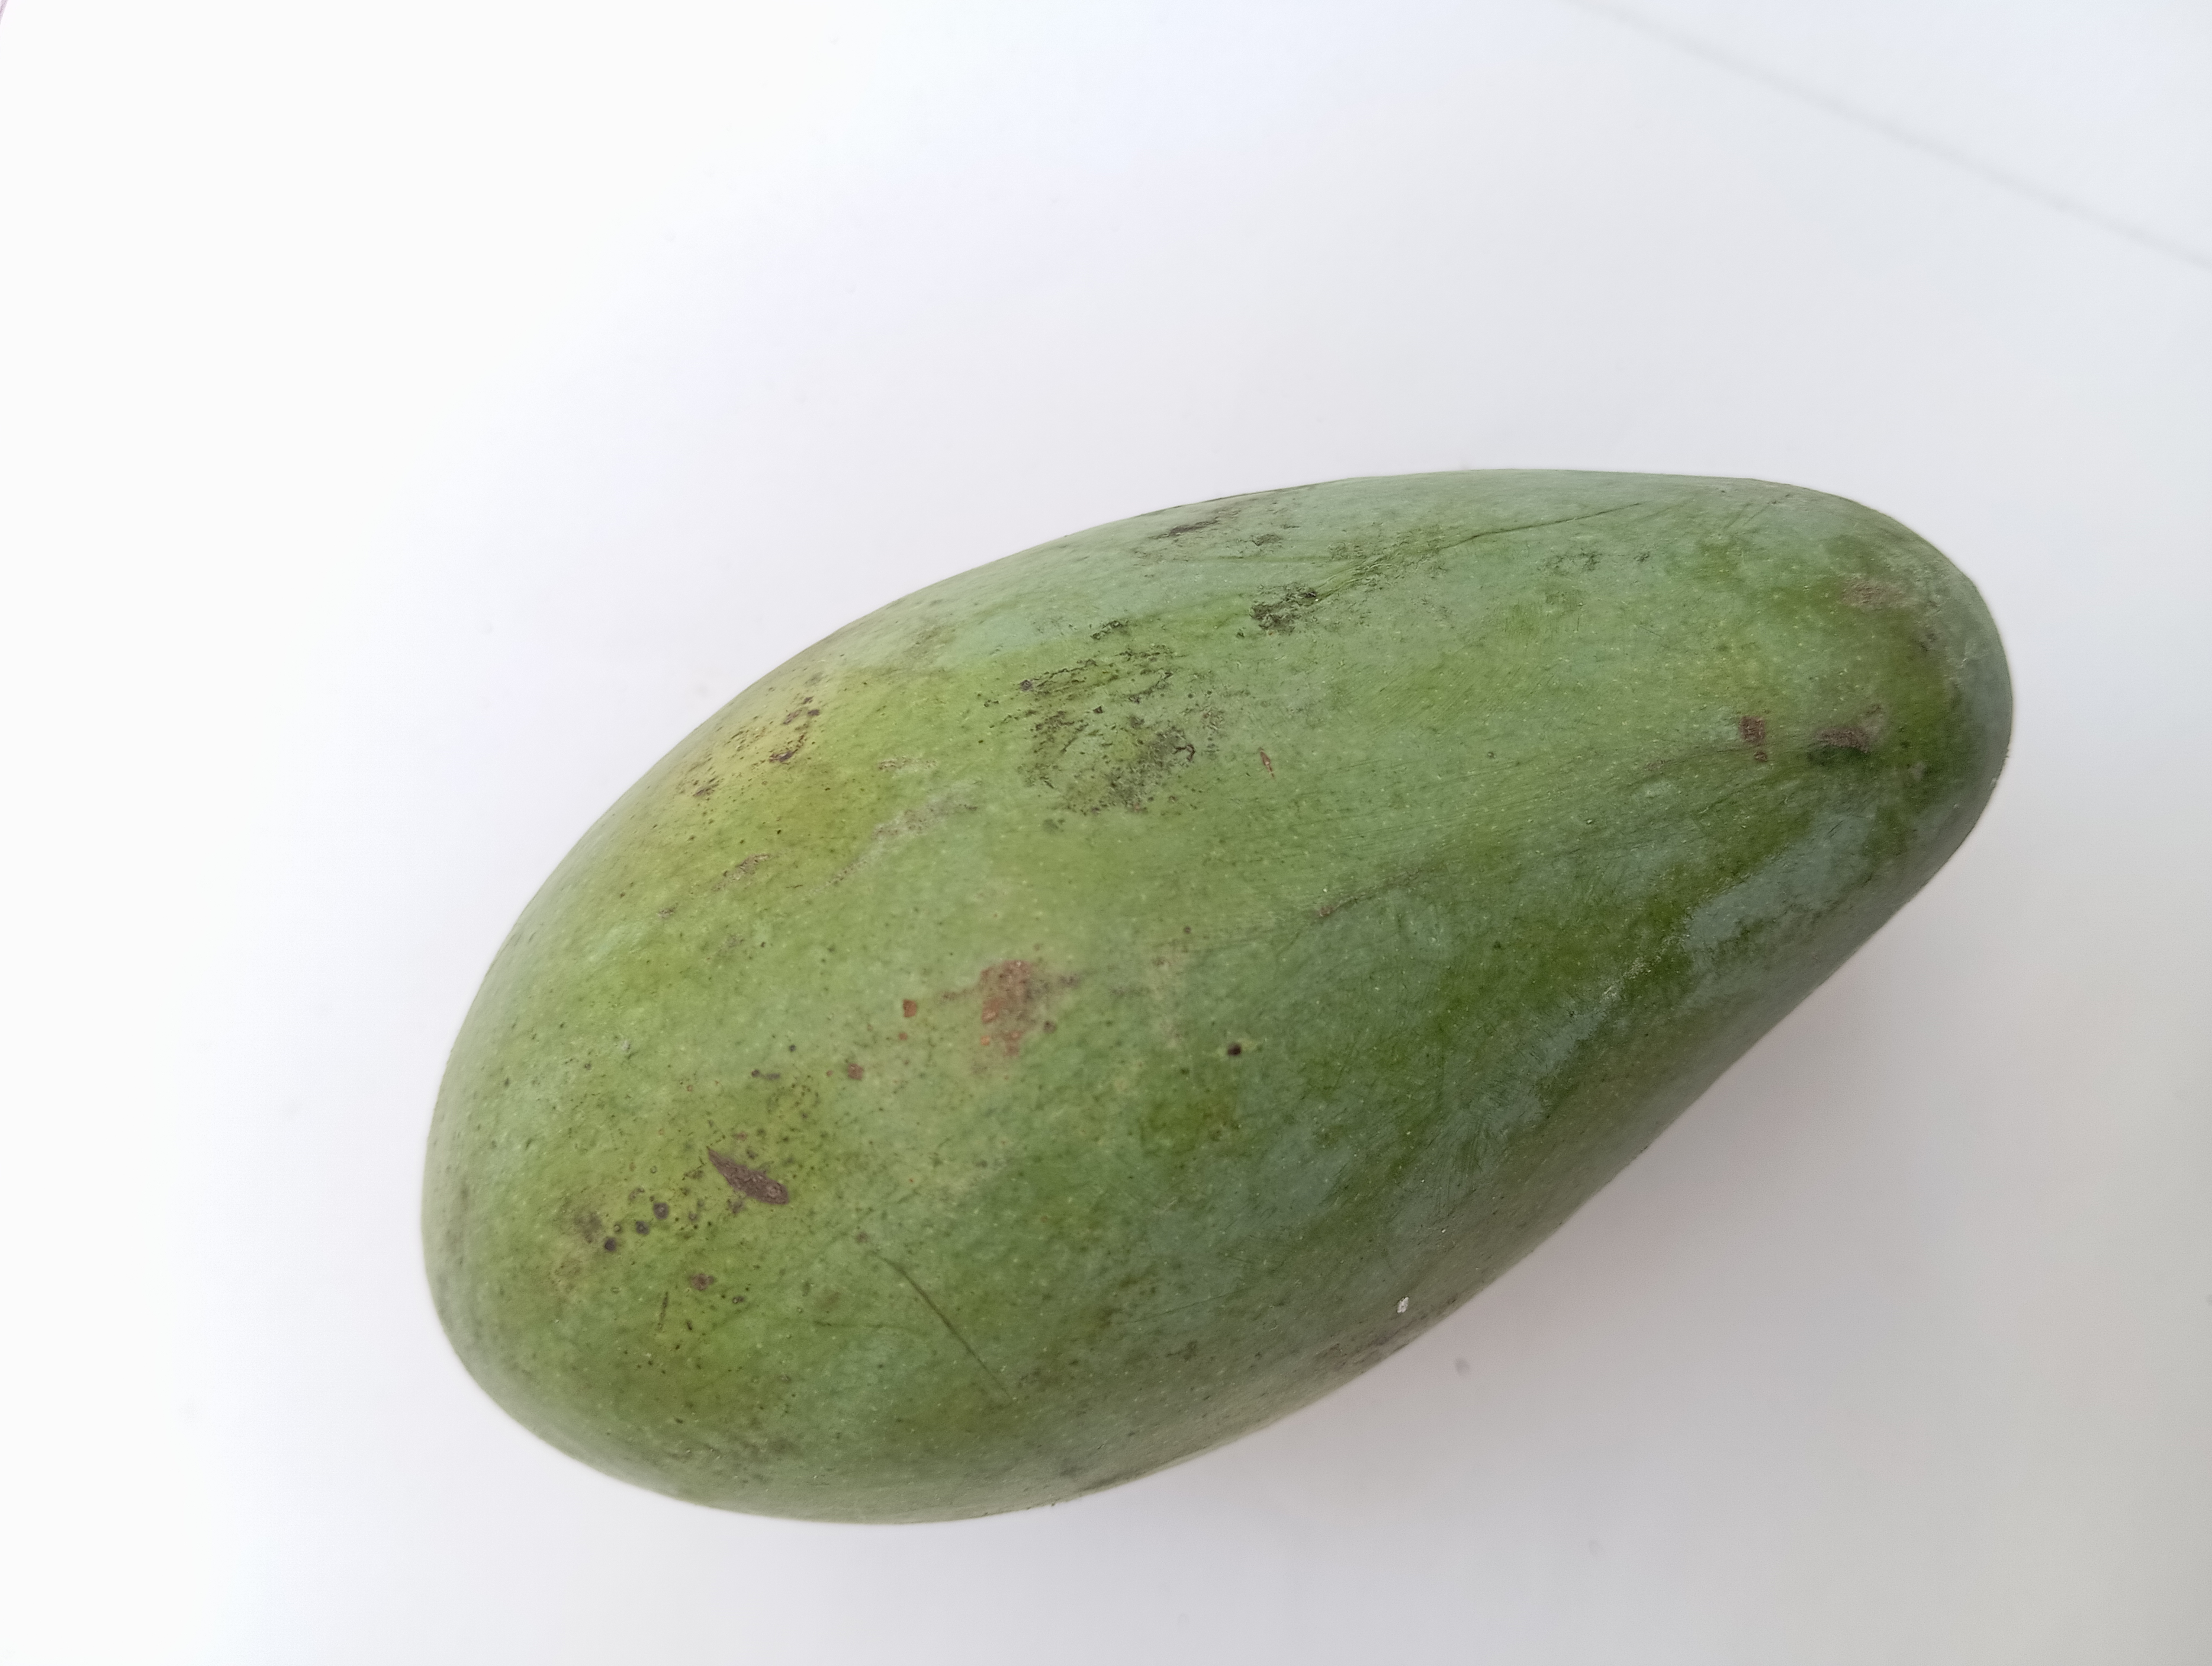
Mango variety: Amrapali